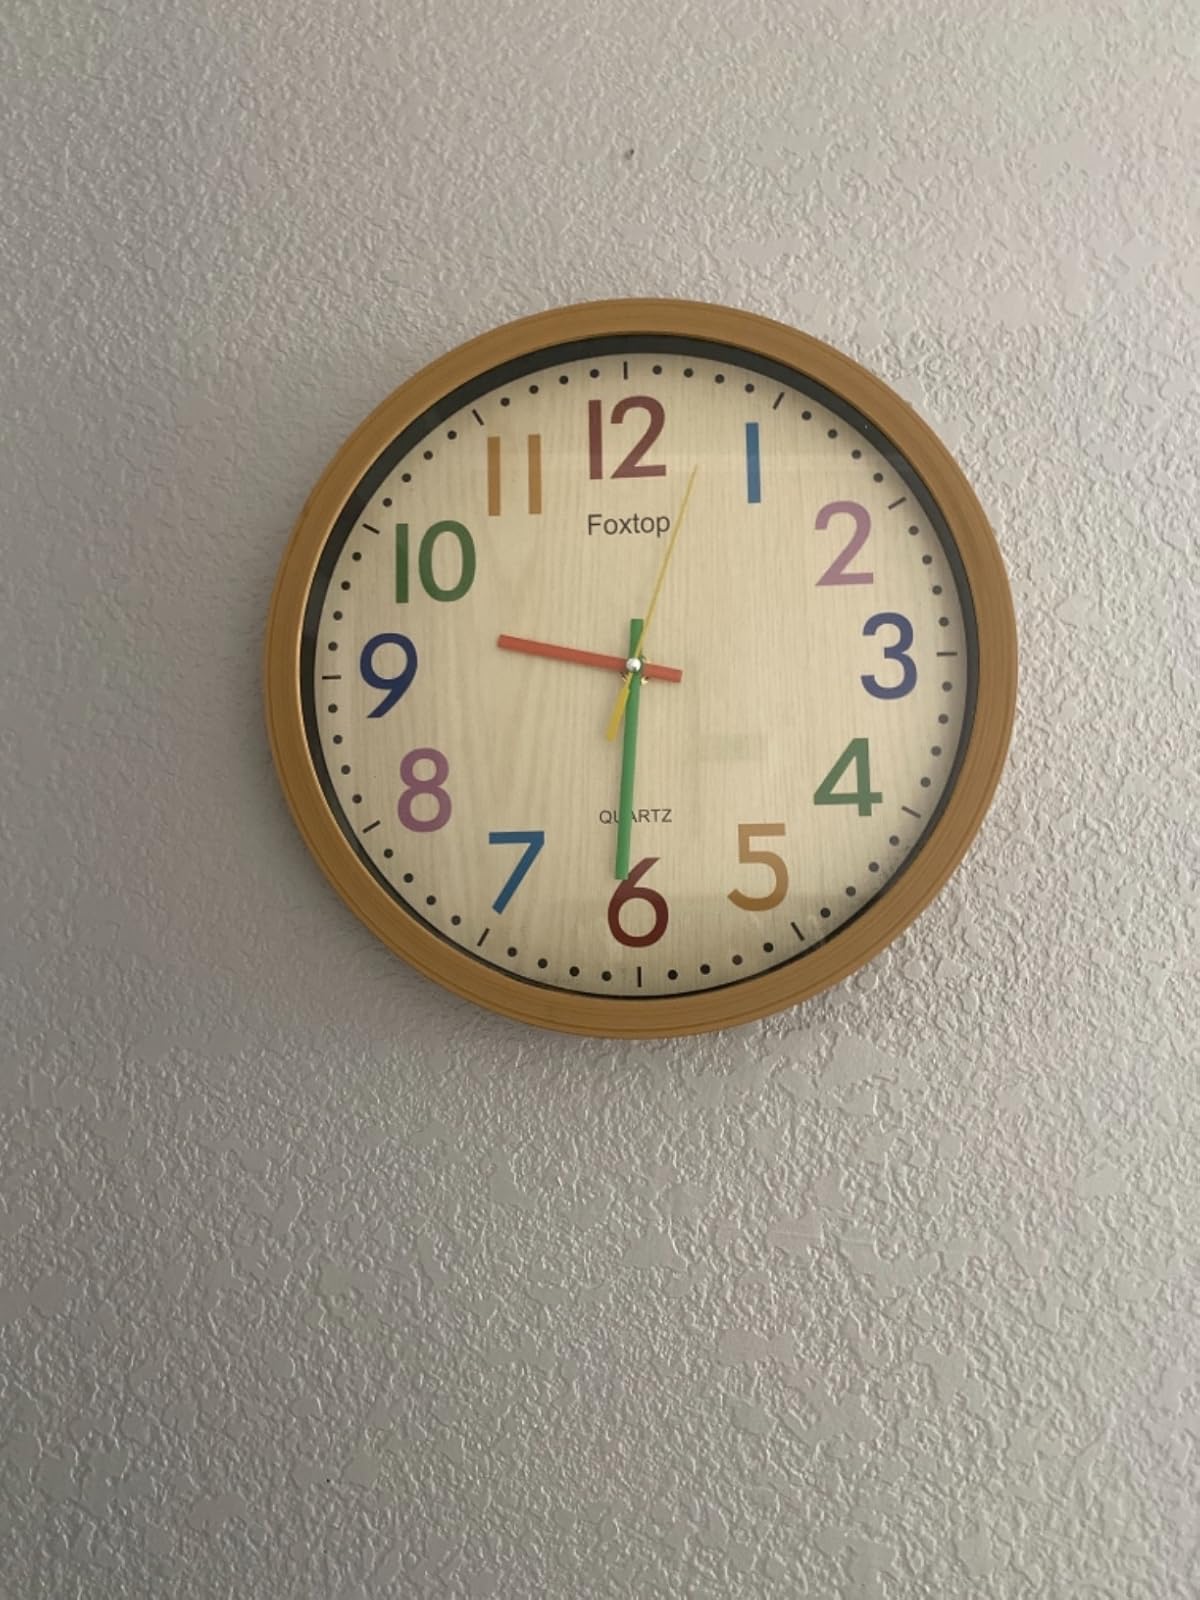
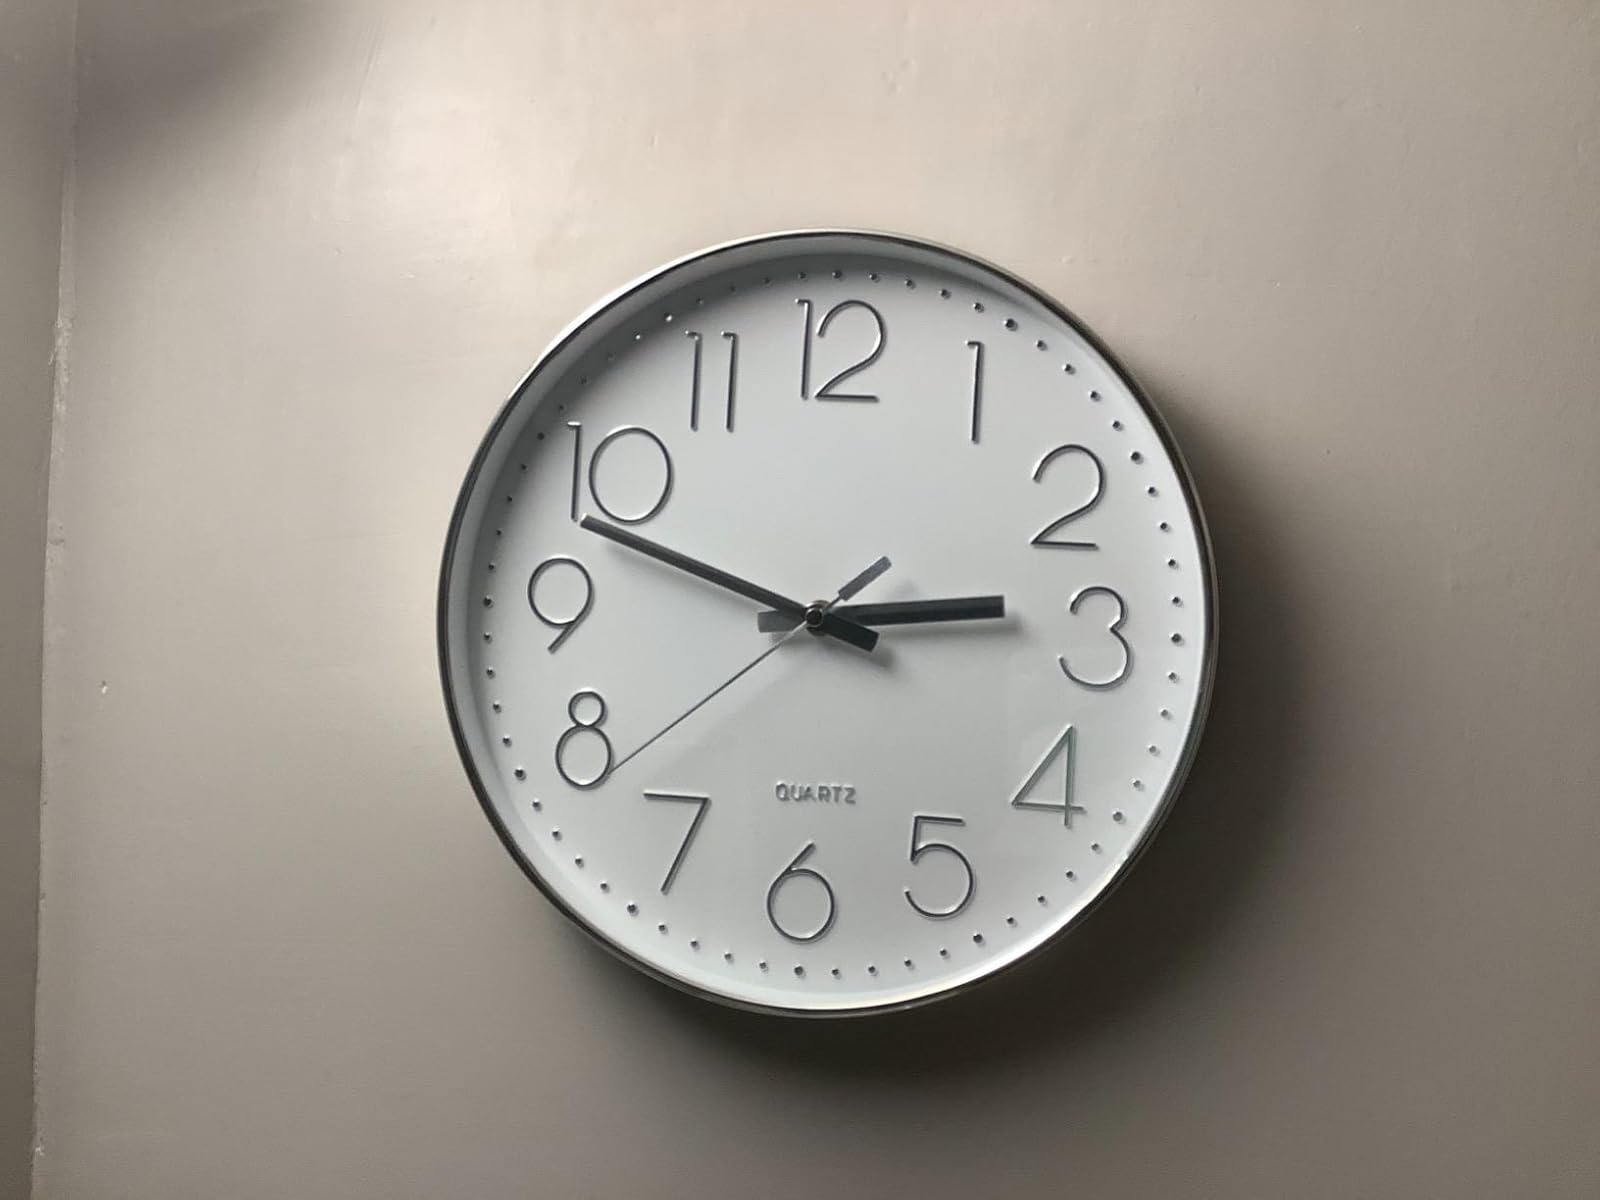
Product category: clock
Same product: no